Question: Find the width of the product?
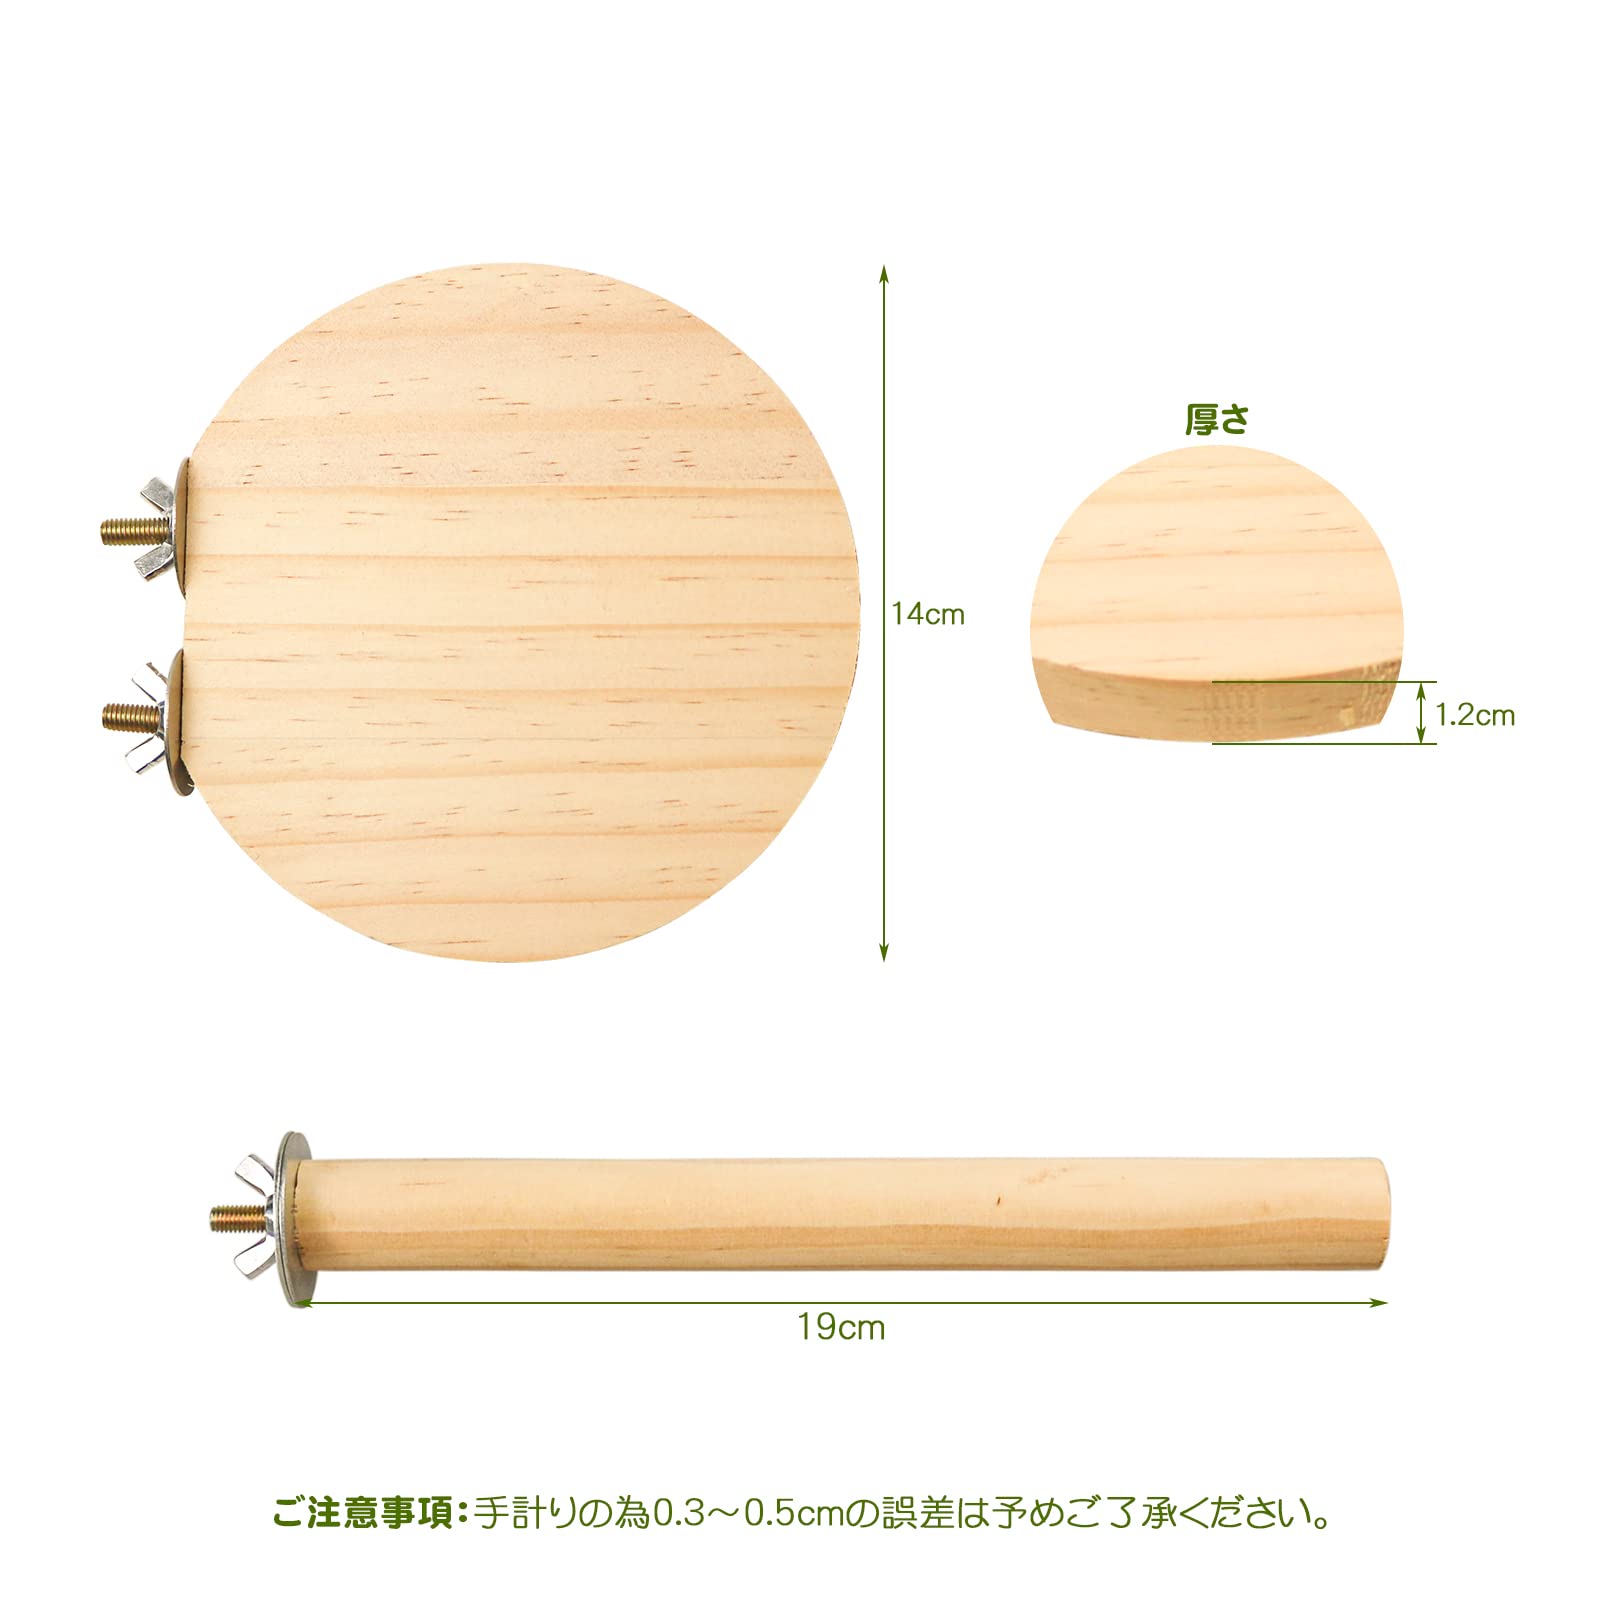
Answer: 14.0 centimetre